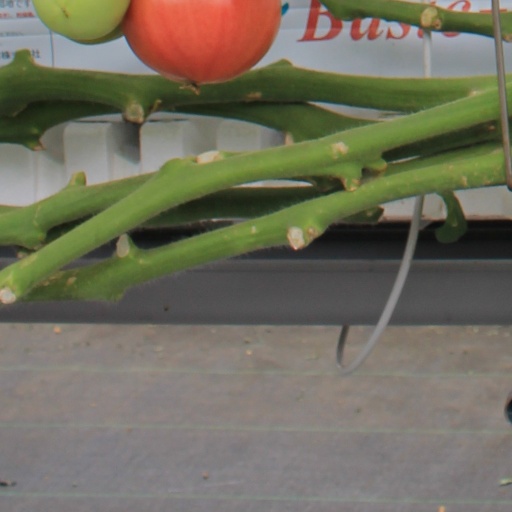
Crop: tomato